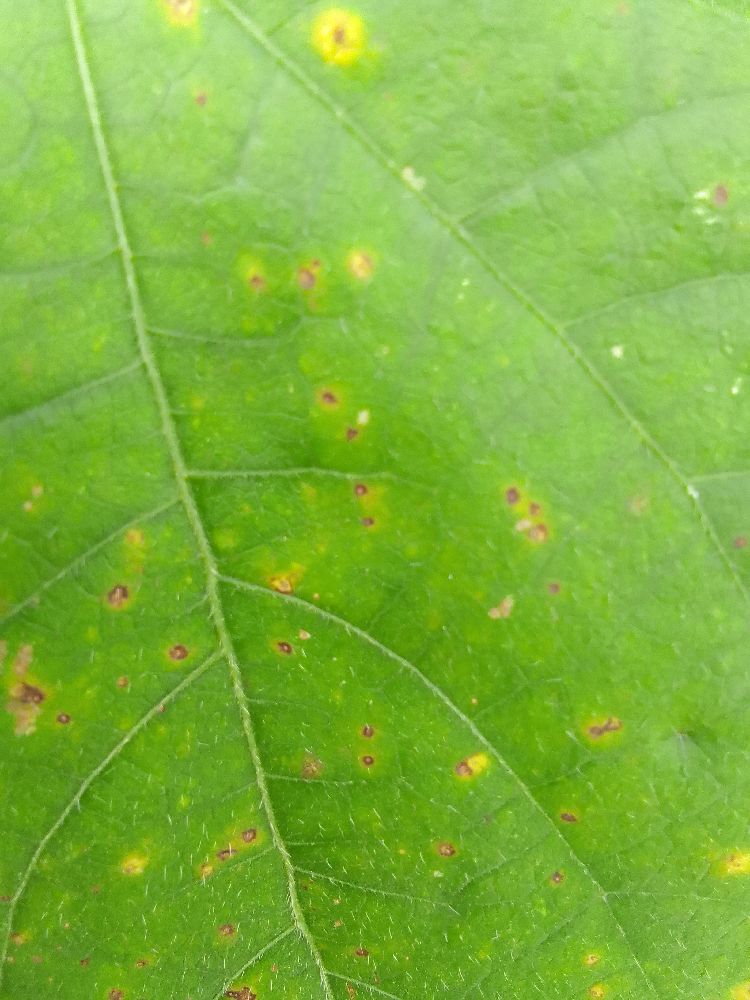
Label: rust